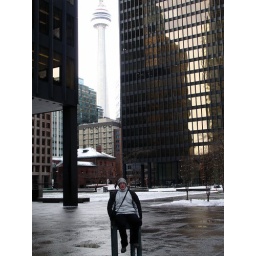
Me, sitting on a giant chair in between the Dominion towers.